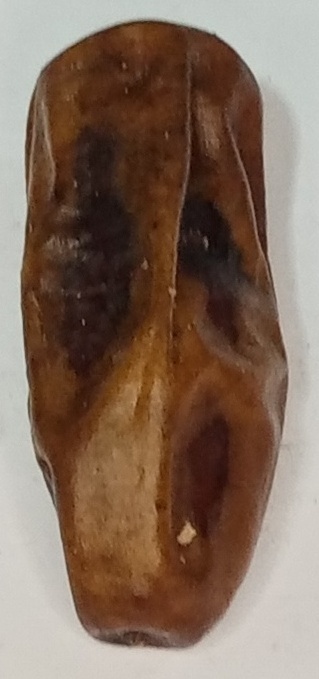
Variety: gajar
Size: large
Grade: grade-3